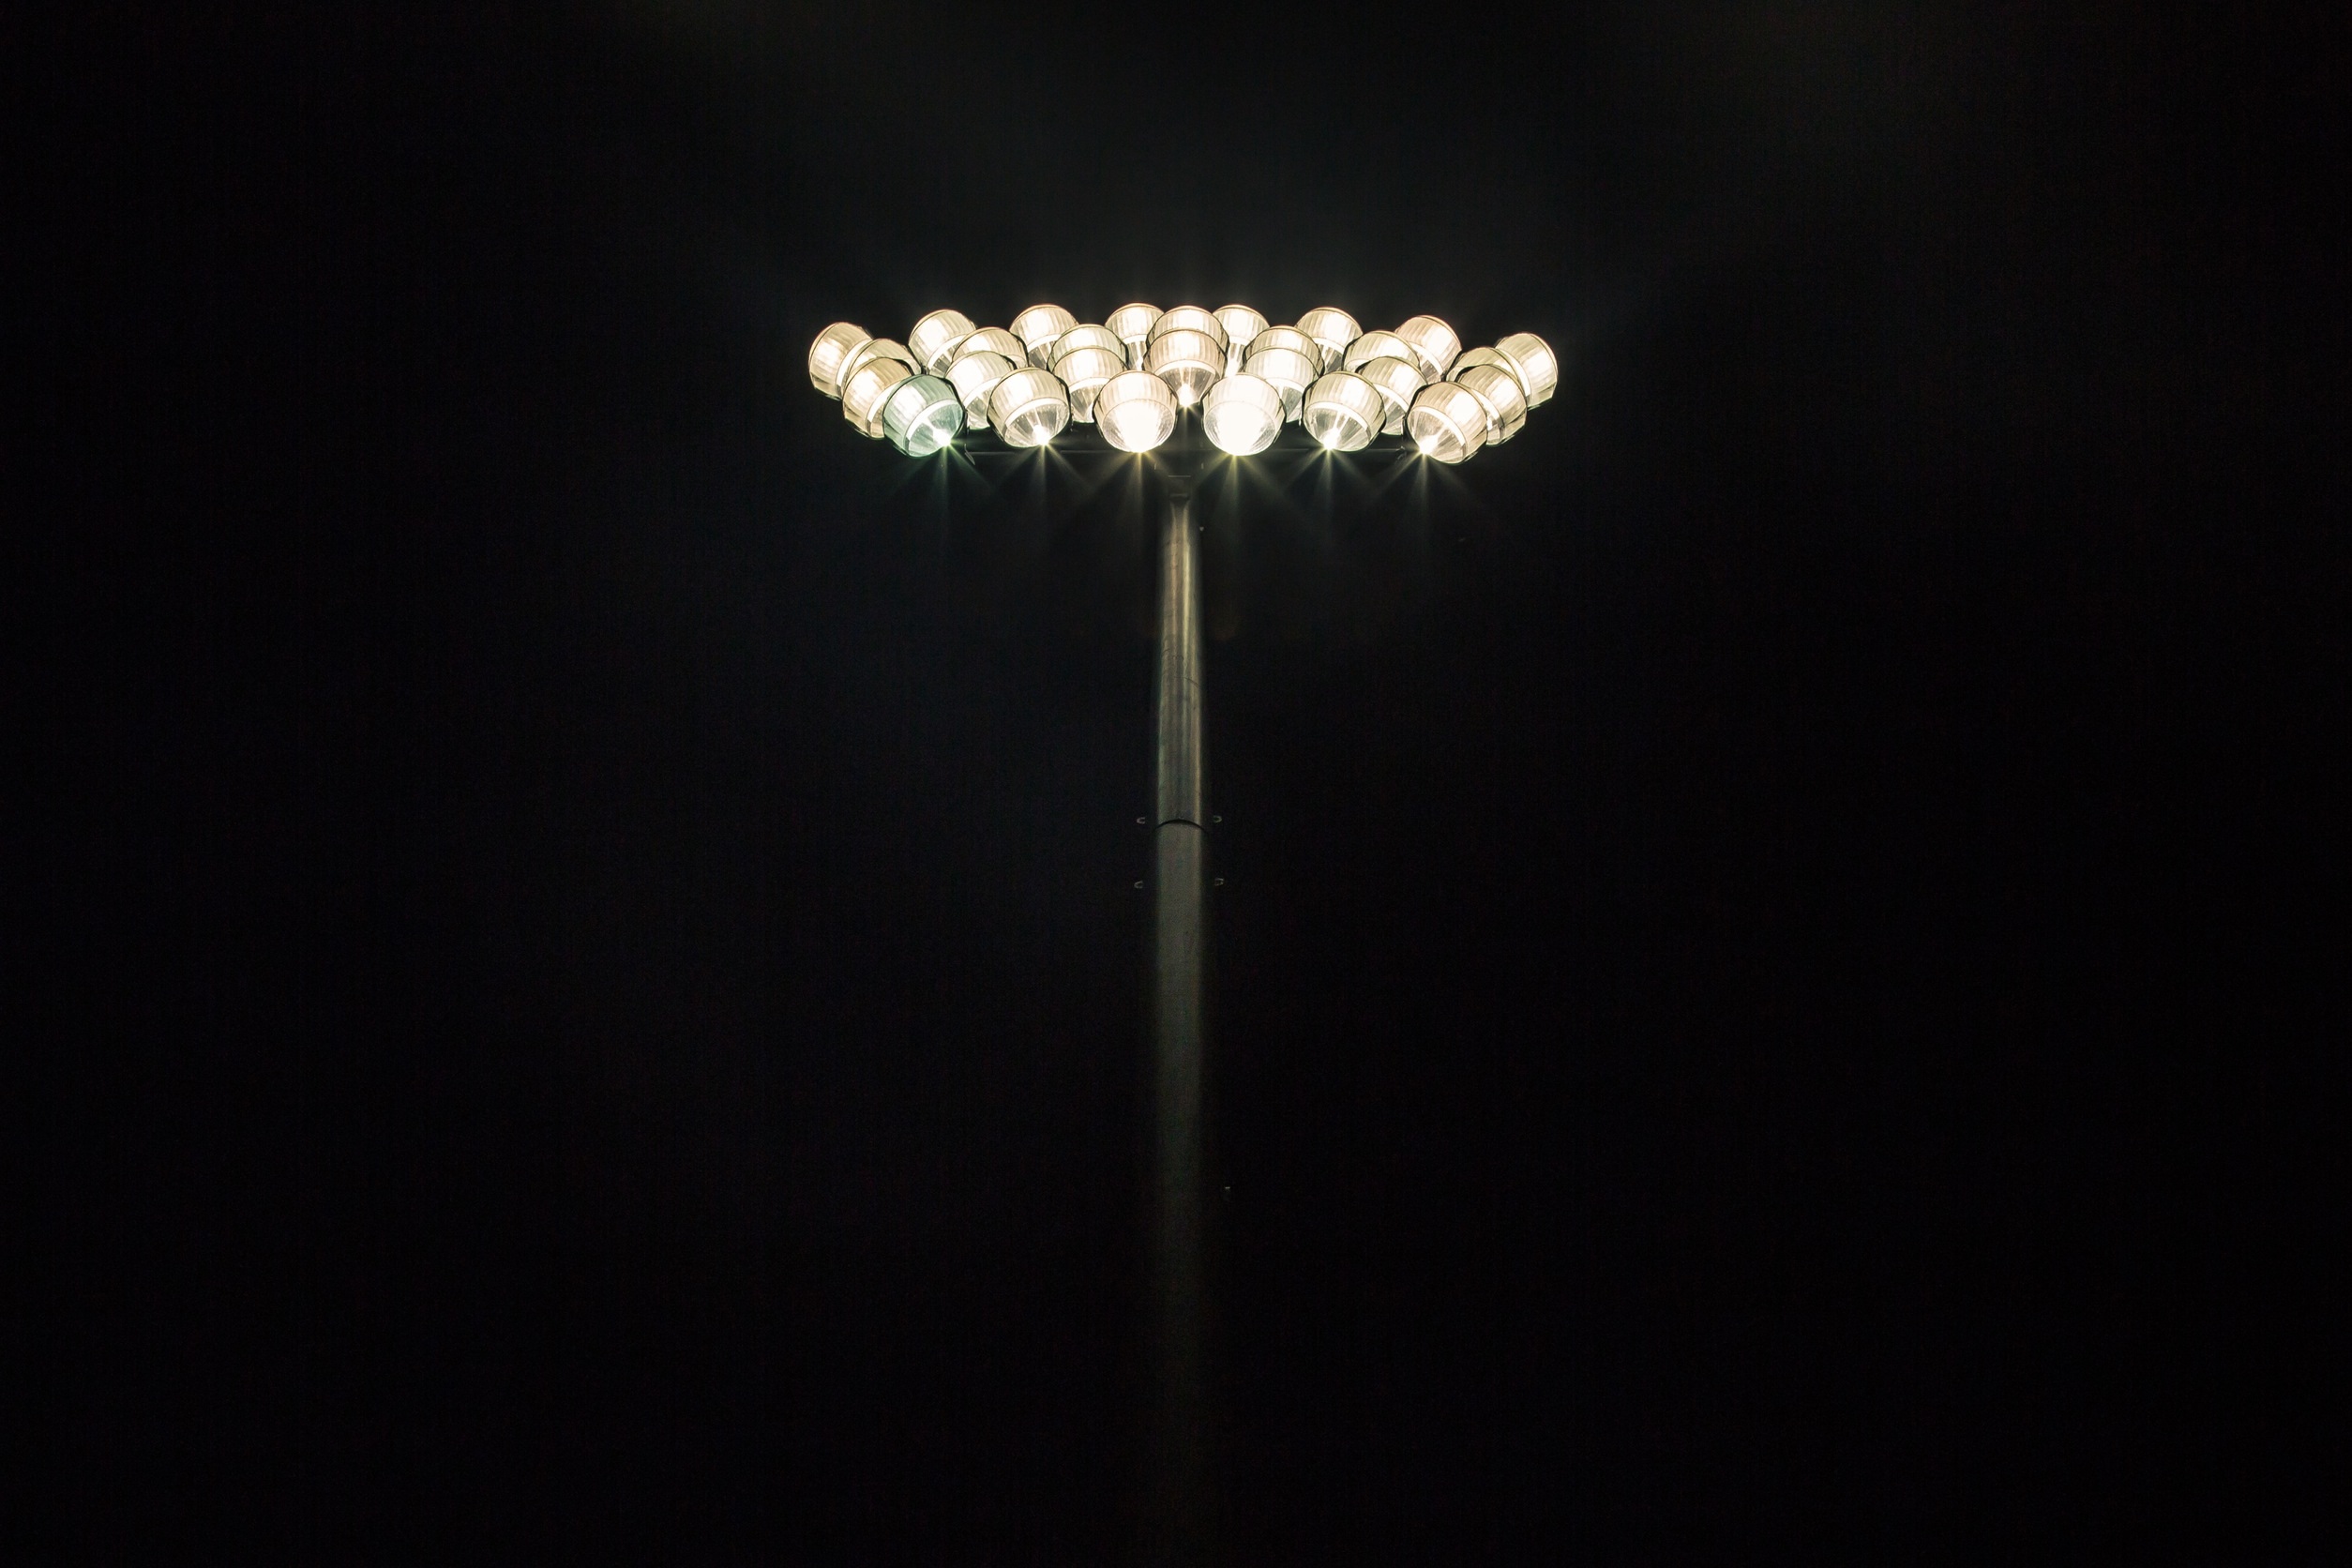
light, night, dark, sparkler, darkness, street light, lighting, light fixture, stadium lights, flood lights